V-twin engine

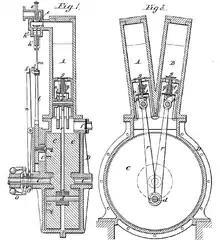
1889 Daimler V-twin engine

One of the first V-twin engines was built by Gottlieb Daimler in 1889. It was used as a stationary engine, for boats and in the Daimler Stahlradwagen ("steel-wheeled car"), Daimler's second car. The engine was also manufactured under licence in France by Panhard et Levassor.